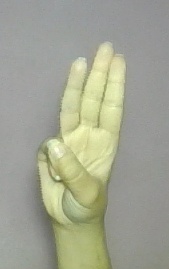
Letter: thaa